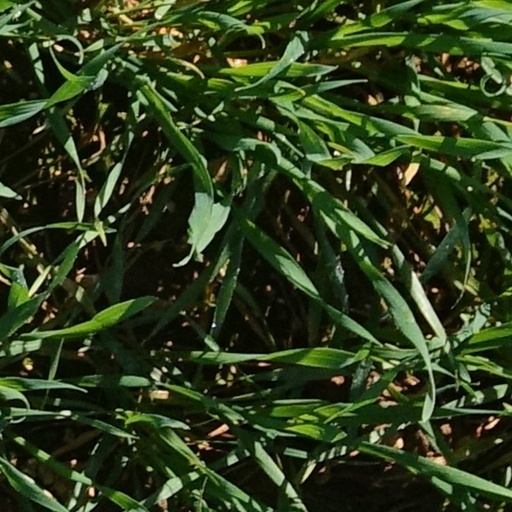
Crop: wheat